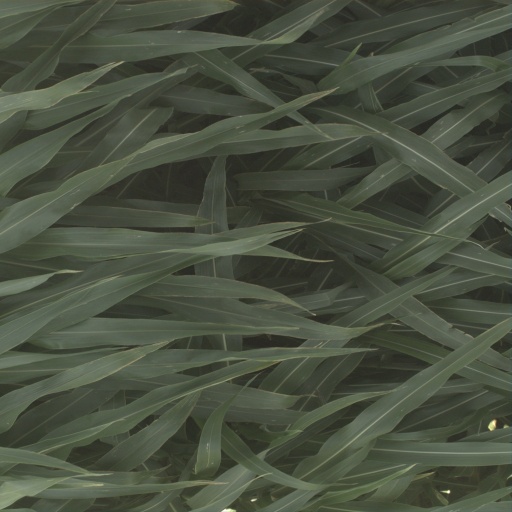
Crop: sorghum